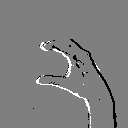
ASL letter: c